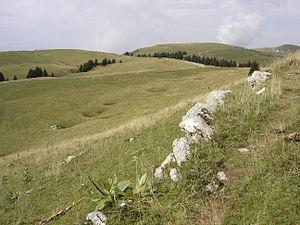
Le Semnoz est une montagne de moyenne altitude longue de 16 kilomètres au nord du massif des Bauges, dont il fait partie, entre Annecy et Allèves dans une direction nord-est / sud-ouest. Il est situé en Haute-Savoie. Le Semnoz est formé d'un anticlinal de calcaires urgoniens. Géologiquement, c'est un typique mont jurassien.
Les surfaces karstiques de la France métropolitaine couvrent environ 170 000 km². Si l’on inclut les terrains karstifiés non affleurants mais présents en profondeur, dont les formations pseudokarstiques, c’est en fait plus de la moitié de son sous-sol qui est concernée par les phénomènes karstiques.La gestion des ressources en eau de la France métropolitaine dépend donc largement de l’hydrogéologie.